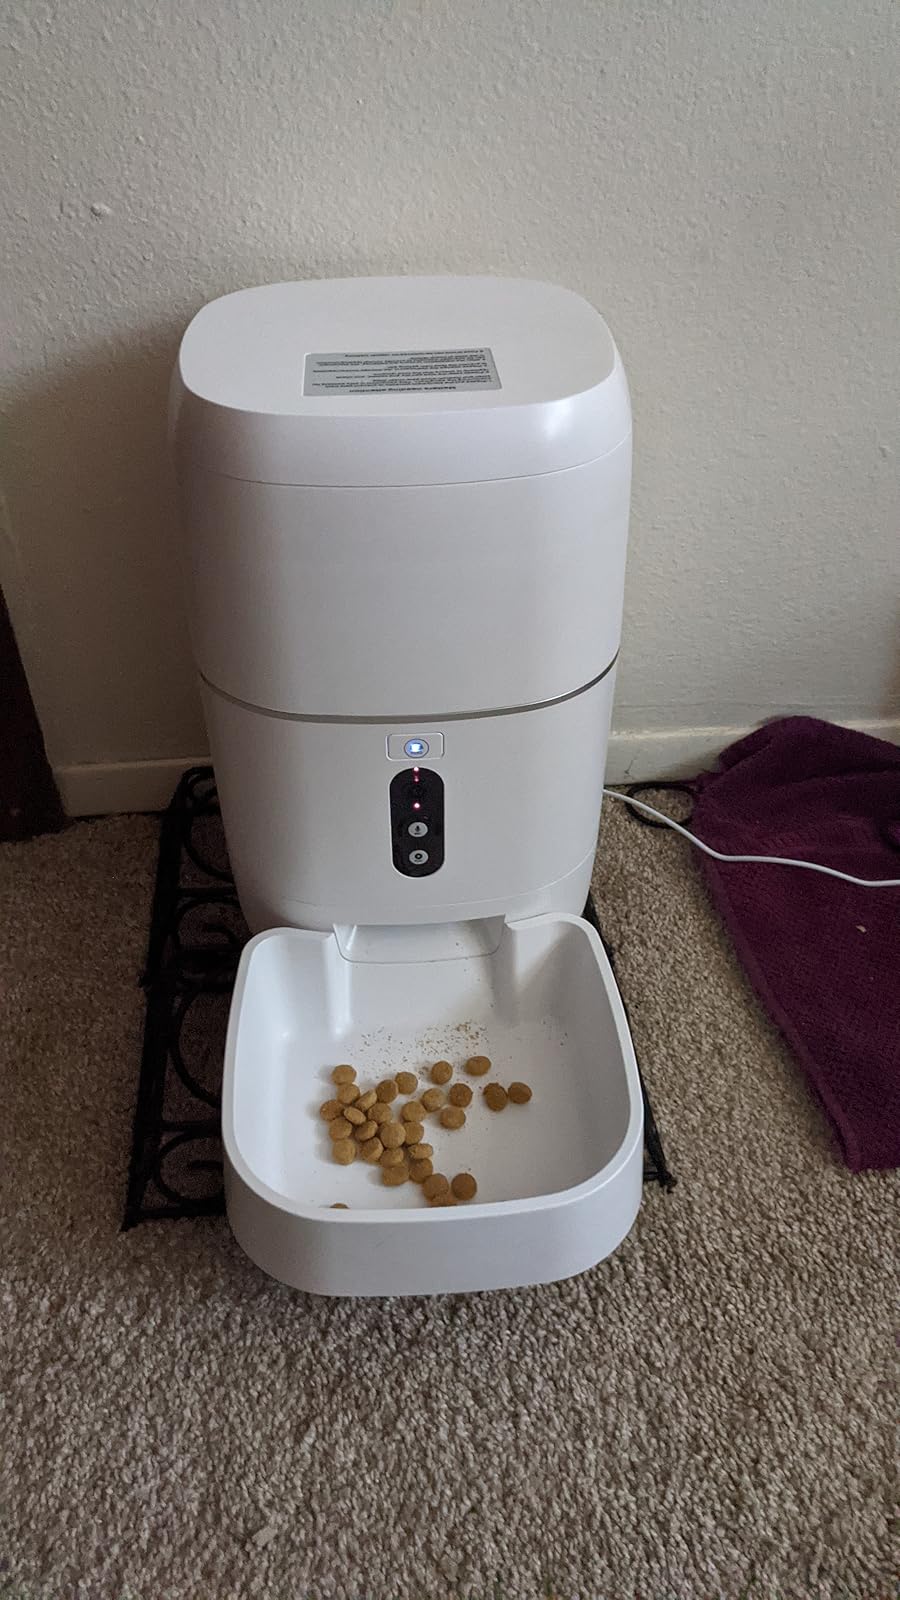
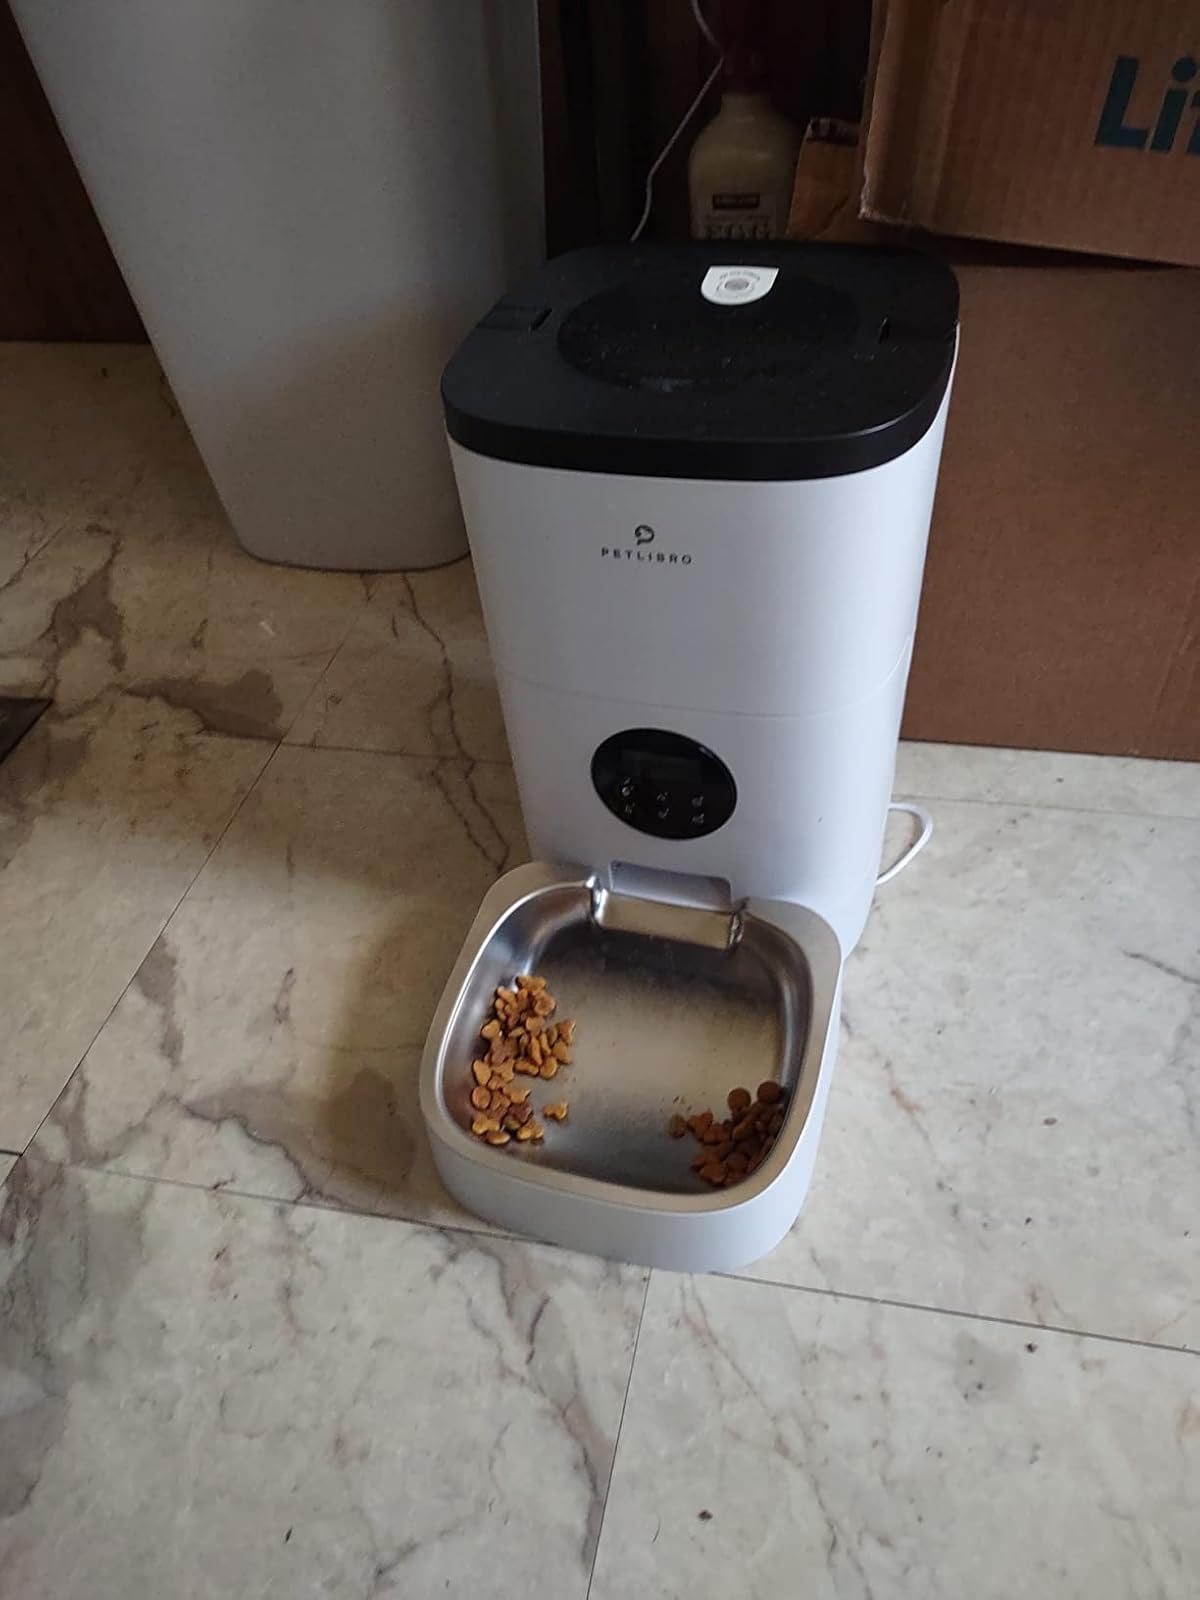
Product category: items_feeder
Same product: no